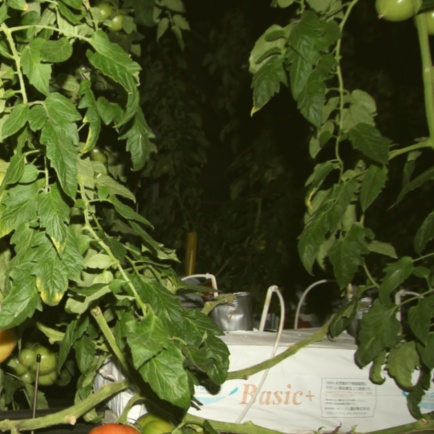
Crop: tomato